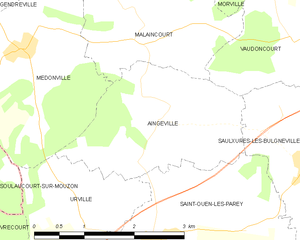
Carte des communes françaises Aingeville